Sennyū-ji

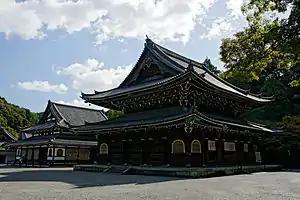
Butsuden and Shariden

, formerly written as , is a Shingon Buddhist temple and head of the Sennyū-ji sect in Higashiyama-ku in Kyoto, Japan. For centuries, Sennyū-ji has been a mausoleum for noble families and members of the Imperial House of Japan. Located within the temple grounds are the official tombs of Emperor Shijō and many of the emperors who came after him.